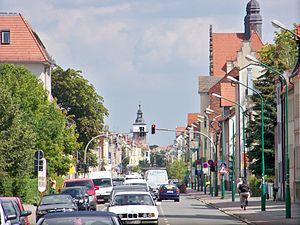
Schönebeck (Elbe) est une ville située au nord-est de l'Allemagne qui fait partie de l'arrondissement du Salzland, dans le land de Saxe-Anhalt.